Delft National Park

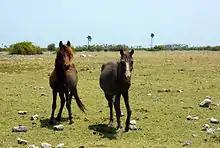
Wild ponies on Delft island.

An Integrated Strategic Environmental Assessment of Northern Province produced by the government with the assistance of United Nations Development Programme and United Nations Environment Programme and published in October 2014 recommended that a national park with an area of be created on a part of Delft island. In May 2015 the government announced that a part of Delft, along with Adam's Bridge, Chundikkulam and Madhu Road would be designated national parks. Delft became a national park on 22 June 2015 with an area of .